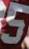
Number: 5